Valerie Ogoke

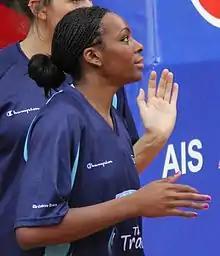
Before a Canberra Capitals game

Valerie Ogoke (born 10 September 1986) is an American basketball forward playing professionally in Australia for the Canberra Capitals. She played high school basketball for St. Mary's Academy, before going on to play university basketball for Loyola Marymount University (LMU) from 2004 to 2008. While with the LMU team, she participated in a game in Australia against the Australian Institute of Sport team. After finishing university, where she majored in accounting, she played in the Western Australian State Basketball League for the South West Slammers. In 2012, following a three-week trial, she signed with the Canberra Capitals in Australia's Women's National Basketball League.